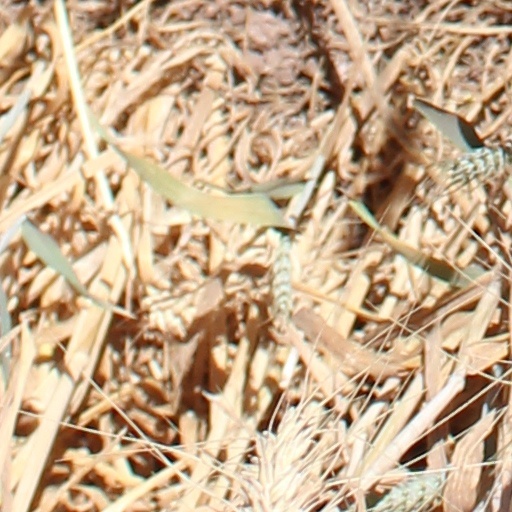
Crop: wheat